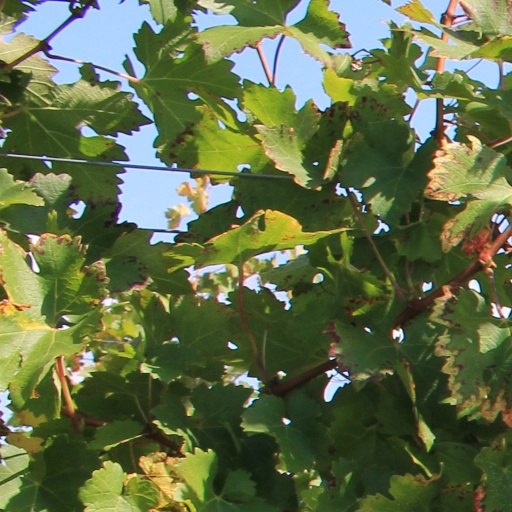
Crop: grape